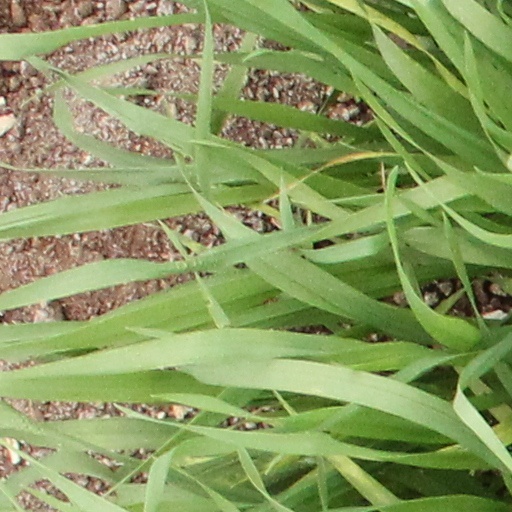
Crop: wheat